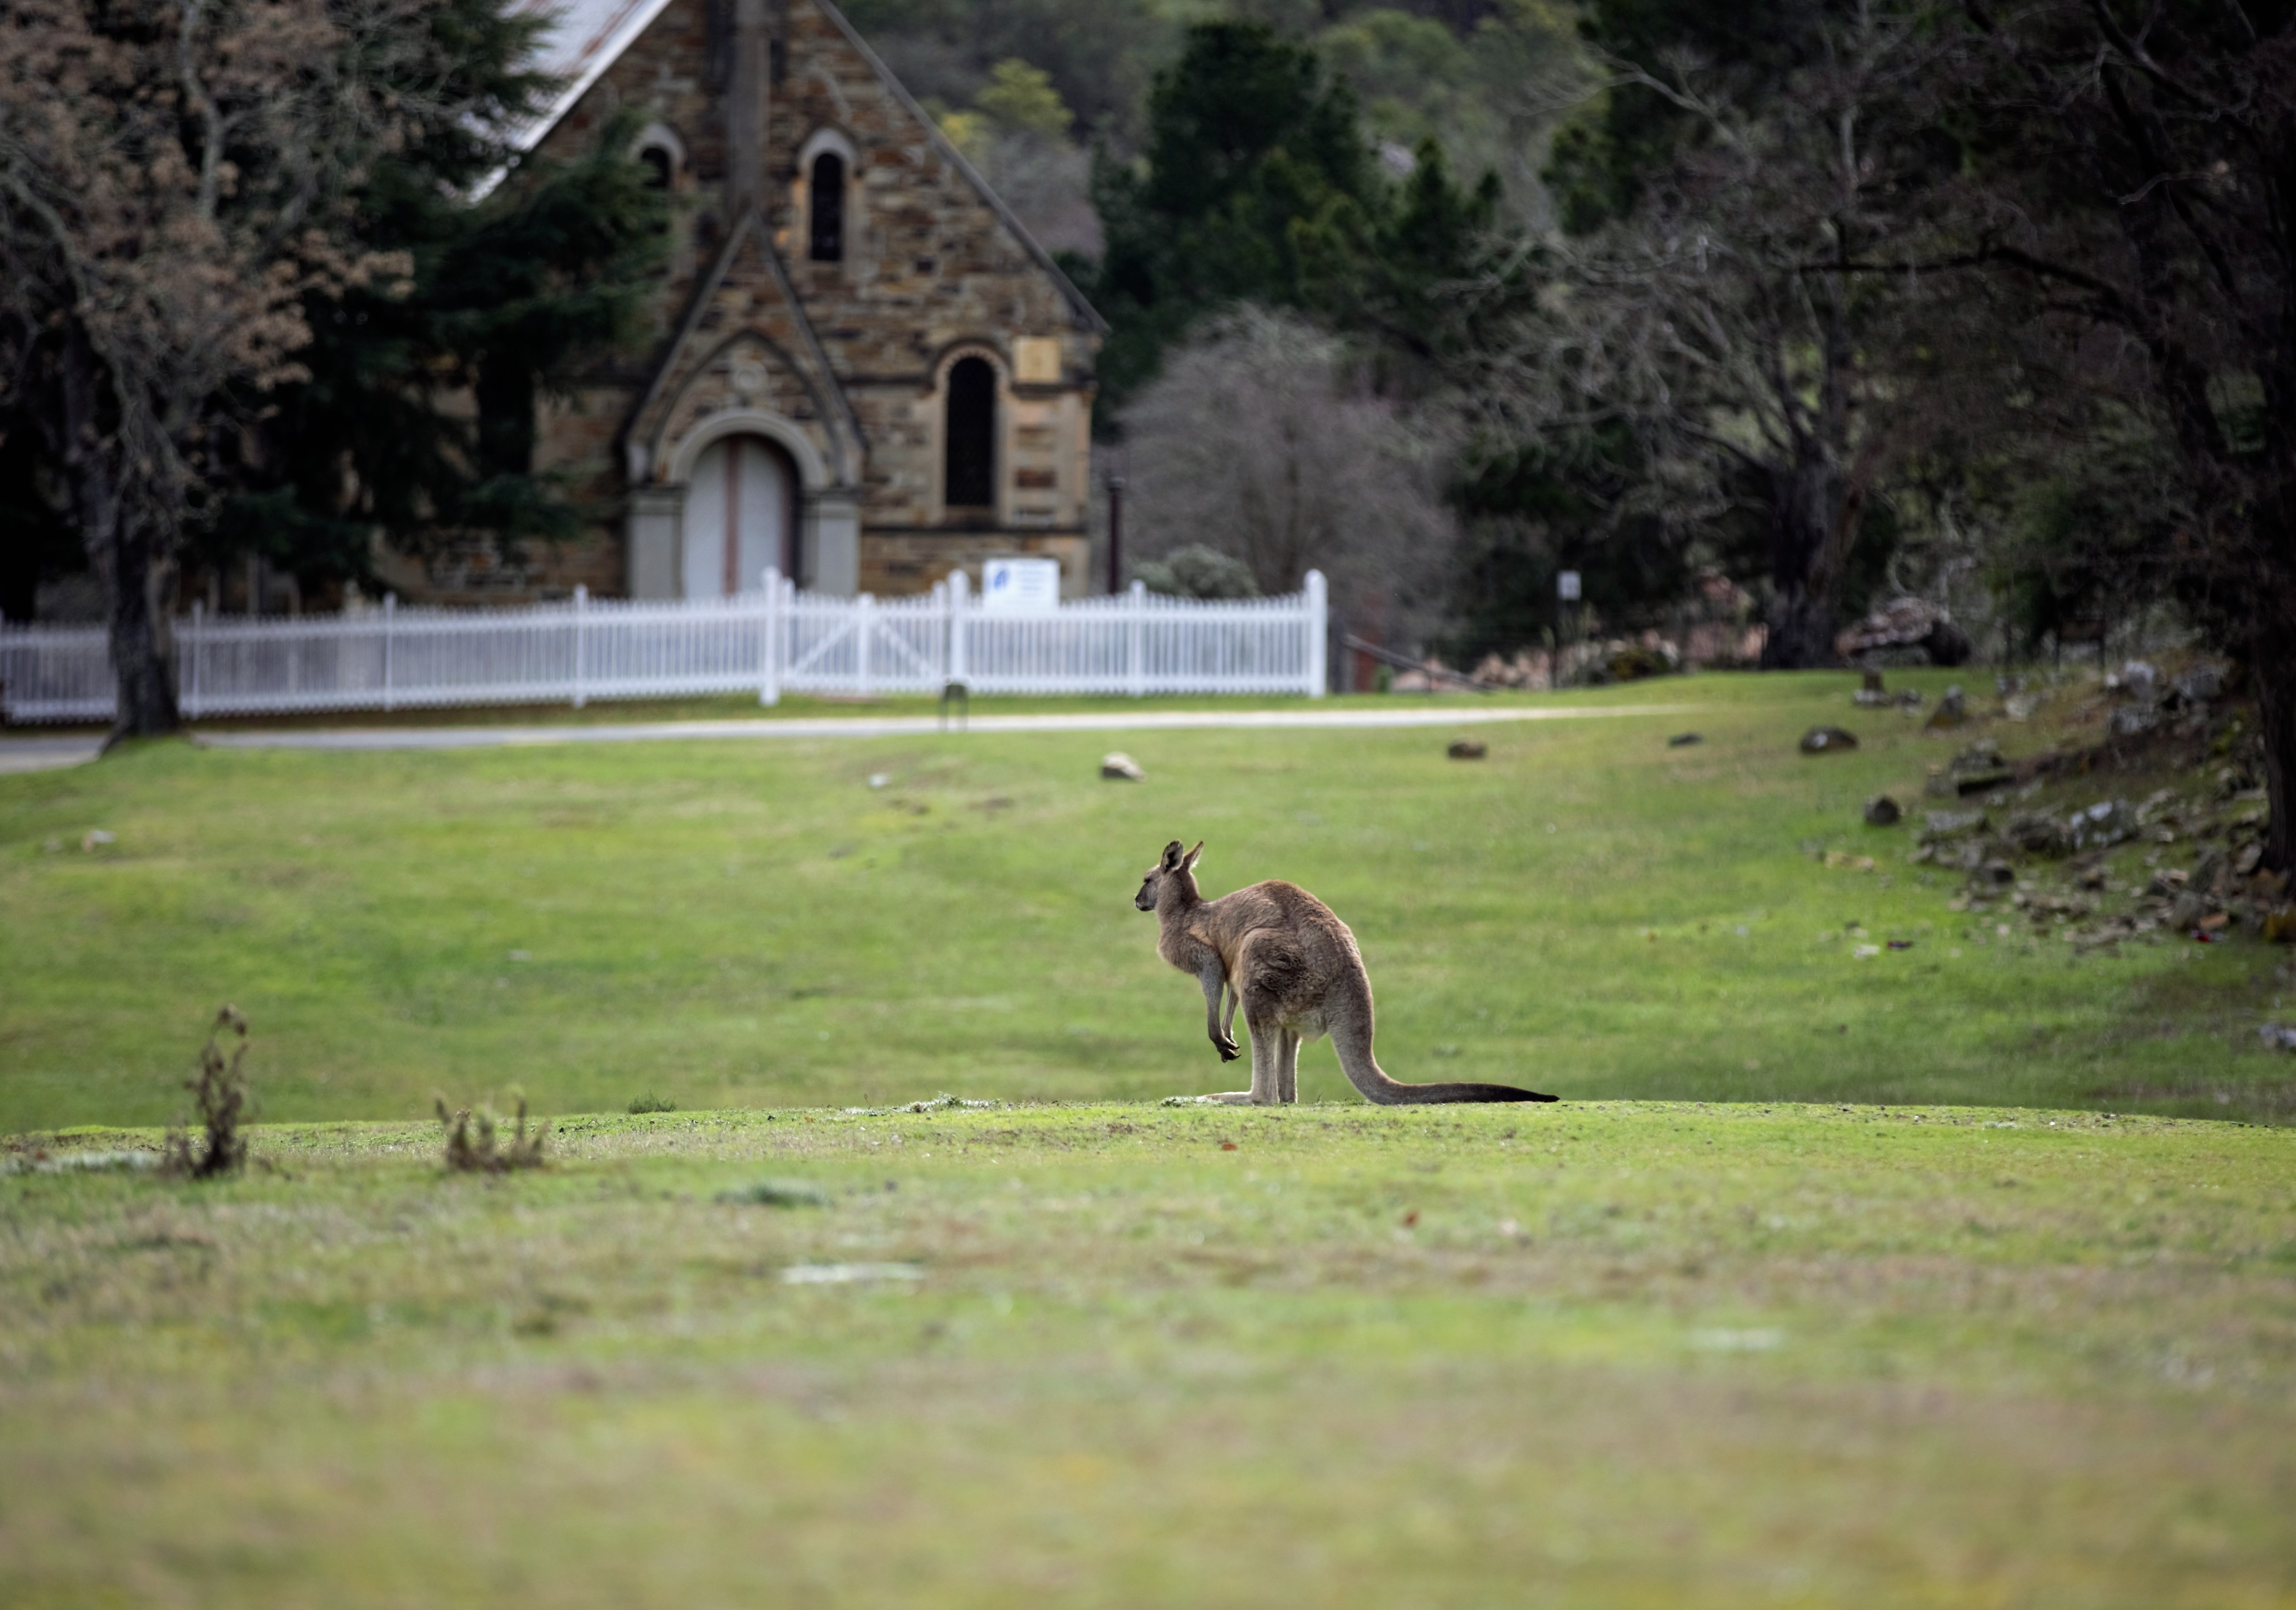
architecture, lawn, wildlife, pasture, church, kangaroo, australia, rural area, horse like mammal